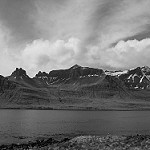
Label: B & W